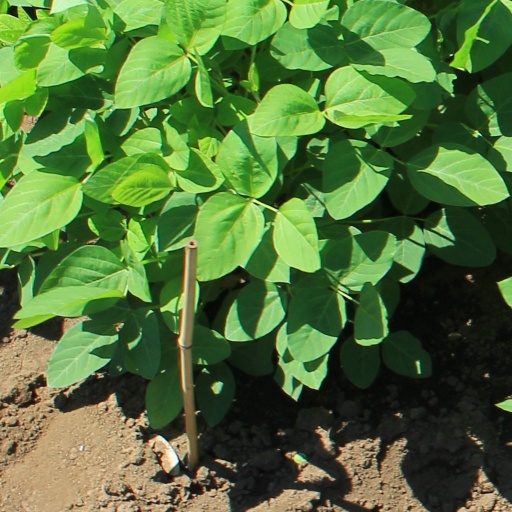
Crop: soybean